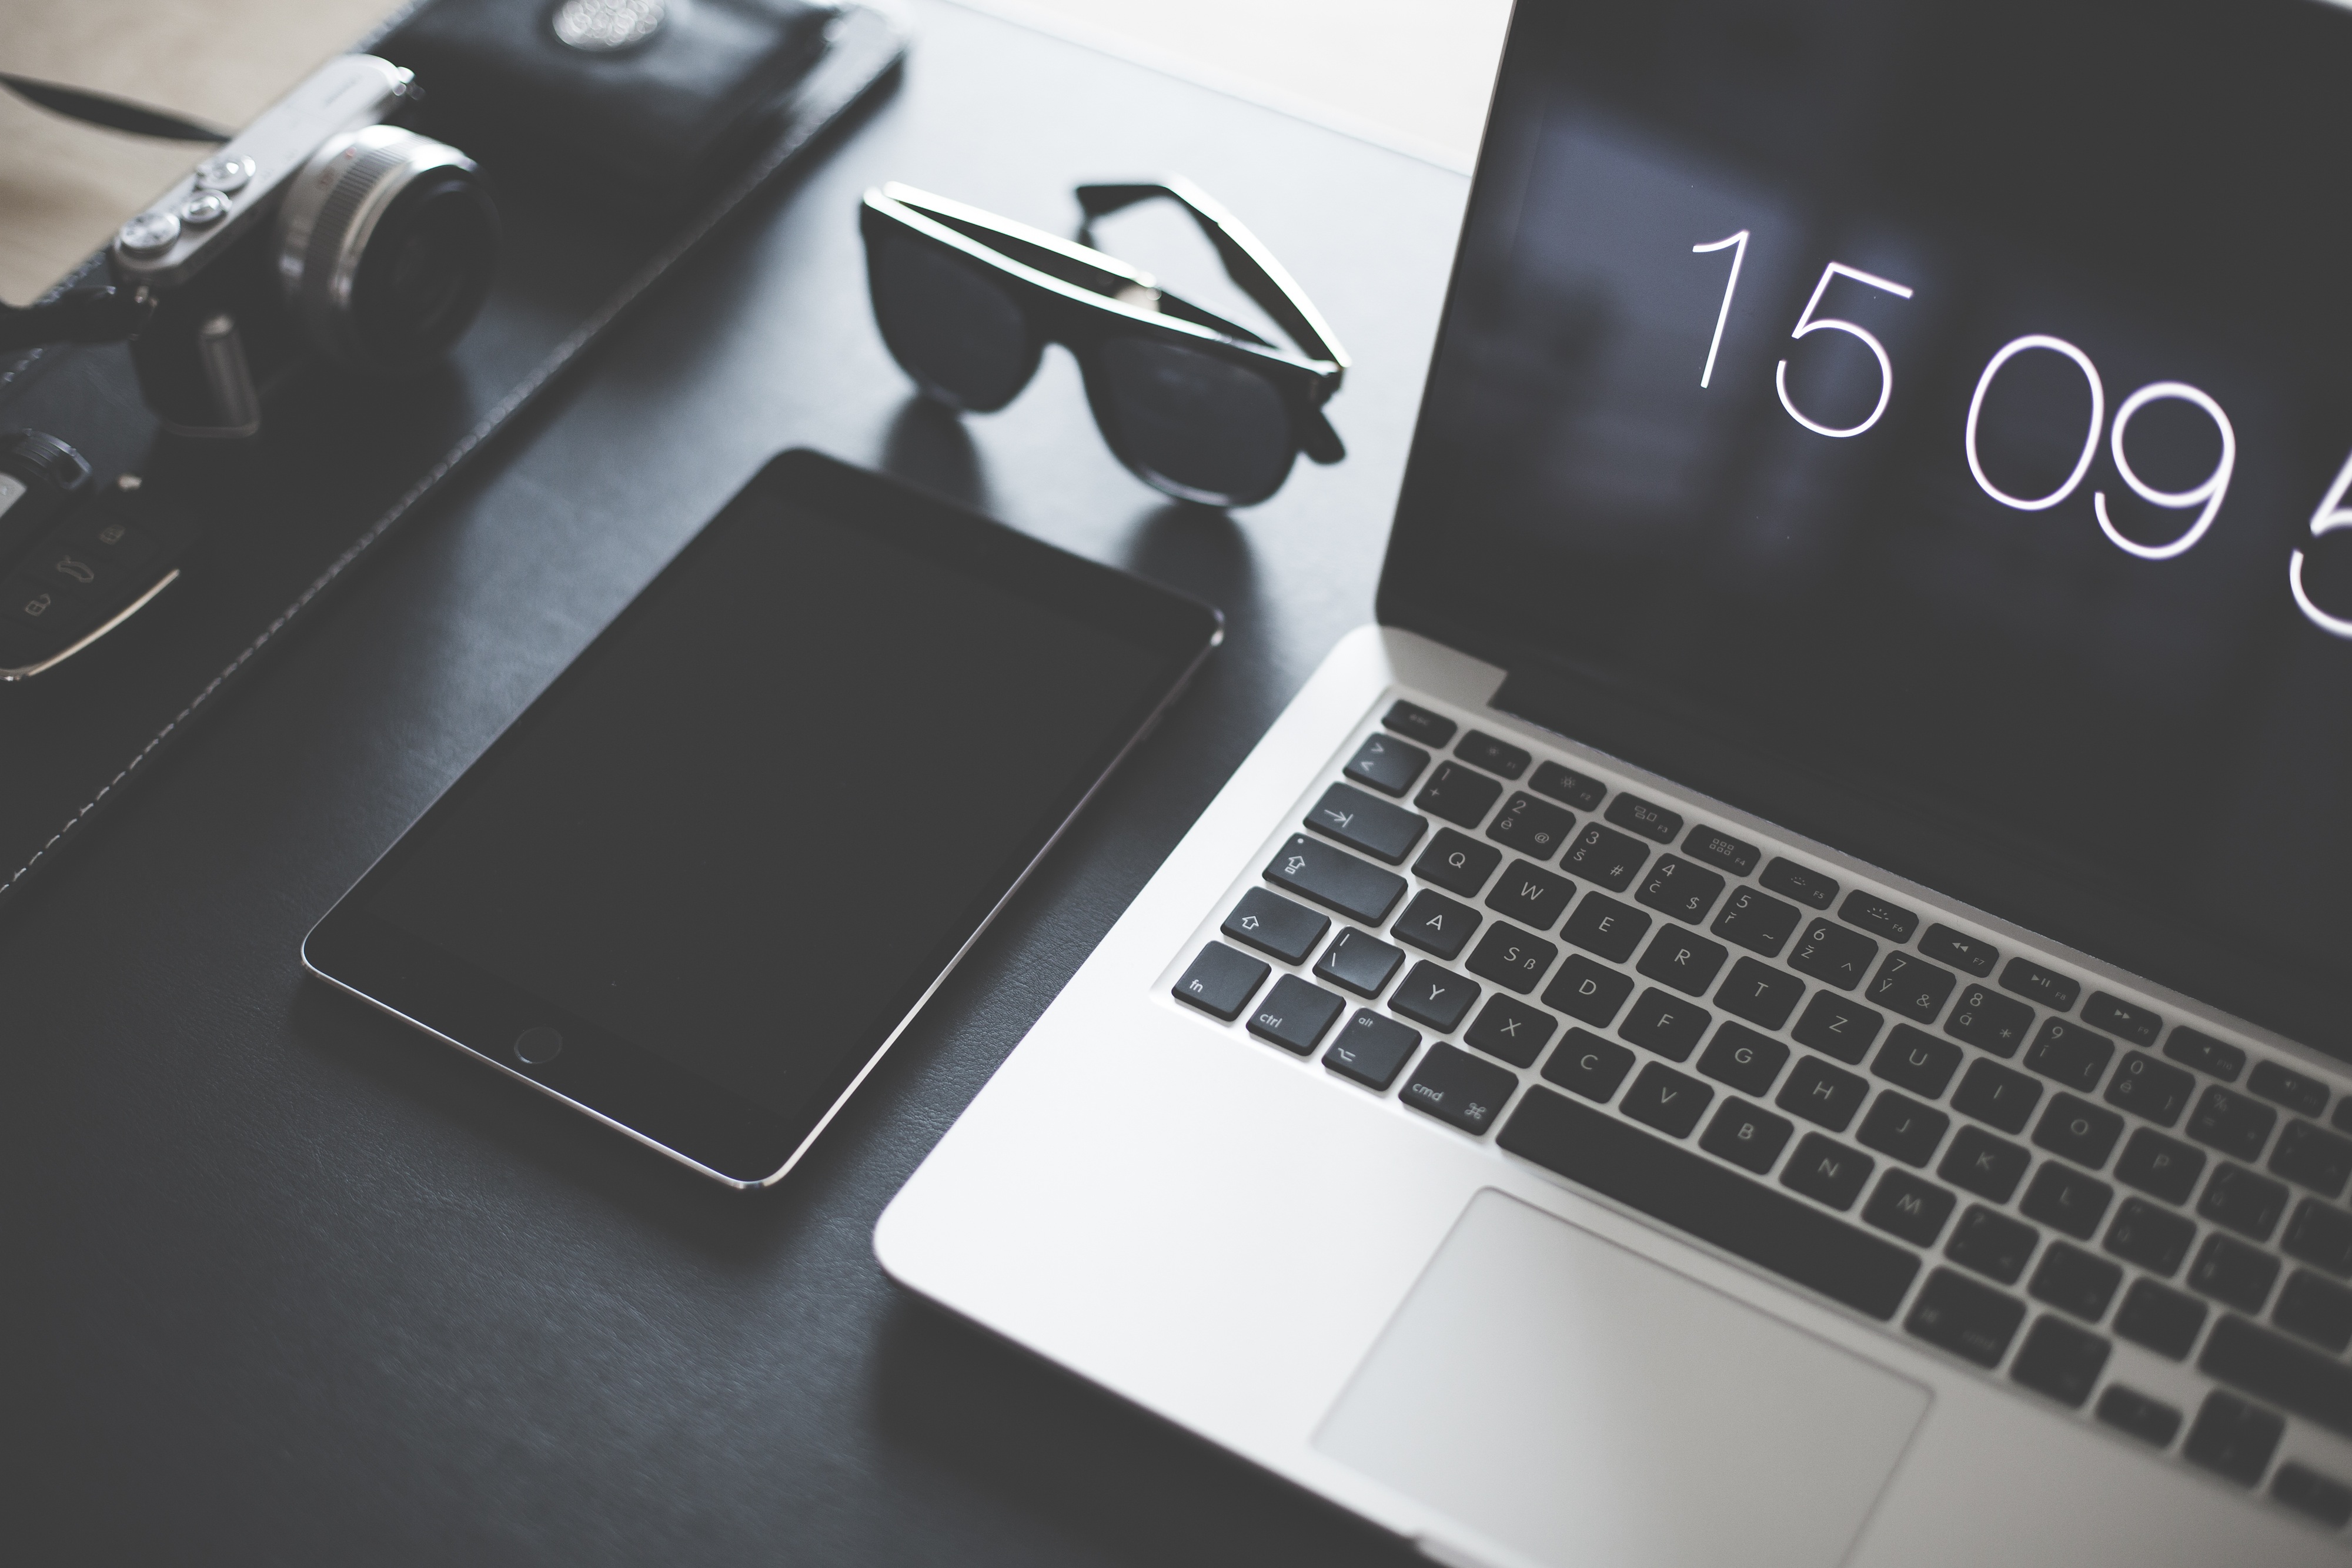
laptop, desk, computer, macbook, screen, apple, keyboard, technology, camera, internet, communication, gadget, business, modern, monitor, brand, numbers, electronics, design, display, contemporary, connection, gadgets, multimedia, screenshot, data, portable, computer keyboard, equipments